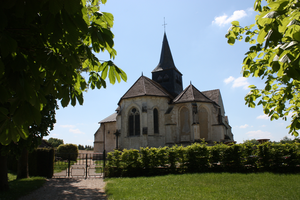
Église Saint-Quentin du Meix-Tiercelin (Inscrit) This building is indexed in the Base Mérimée, a database of architectural heritage maintained by the French Ministry of Culture,
Meix-Tiercelin est une commune française, située dans le département de la Marne en région Grand Est.
Cet article recense les monuments historiques de la Marne, en France.